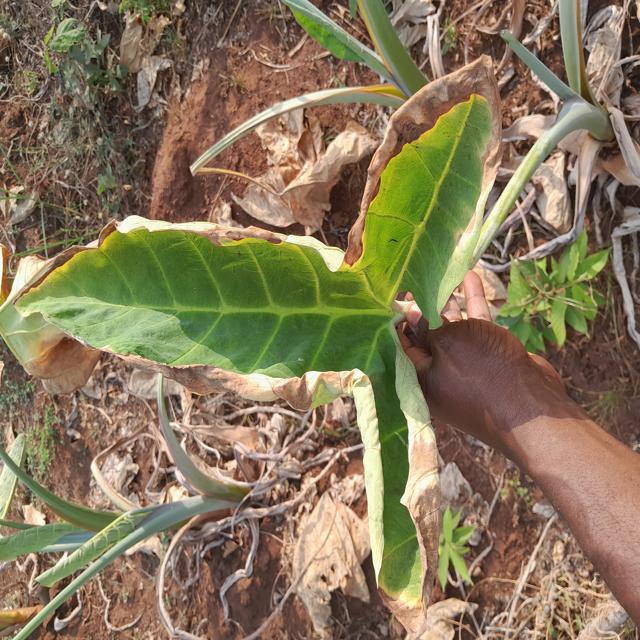
Label: Mid_Blight